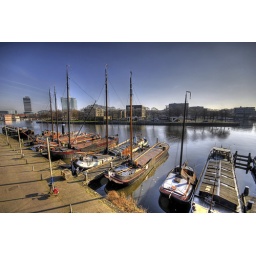
The classical side of Amsterdam: historic boats in the IJ Harbour, now used as house boats.